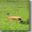
Label: deer